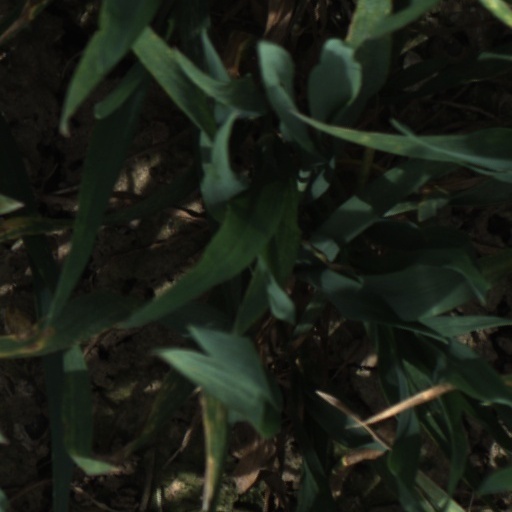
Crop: wheat